Marcel Hastir

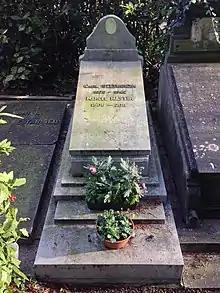
Grave of Carl Sternheim (1878–1942) and Marcel Hastir in Ixelles

Marcel Hastir died on 2 July 2011, at the age of 105. He was buried at Ixelles Cemetery in the grave of Carl Sternheim, who was a friend of his.